Ellinor Jåma

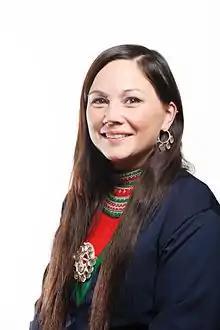
Ellinor Jåma

Ellinor Marita Jåma (born 8 August 1979) is a Norwegian Sami politician, representing Åarjel-Saemiej Gielh (South Sami Voices) in the Sami Parliament of Norway. She has been elected for two consecutive periods: 2009–13 and 2013–17. She is also active in the promotion of Sami culture and language.